Coleshill Parkway railway station

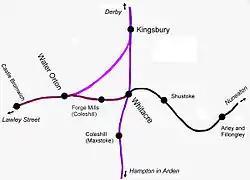
The site of Forge Mills station.

After the closure of the station. Coleshill was left with no railway connection, and as a result the nearest stations to the town were Water Orton, Atherstone and Marston Green. In 2006, work started on a new station called "Coleshill Parkway" which was built and opened on the site of the former Coleshill (Forge Mills) station. The new station was originally scheduled to open in Spring 2007, but construction delays postponed the opening to 18 September 2007. The new station cost £9 million to build. It was jointly funded by the Department for Transport, Warwickshire County Council and the John Laing Group, with developer contributions secured by North Warwickshire Borough Council. The opening ceremony was attended by the son of the last stationmaster of the old station.